Tony J. Caridi

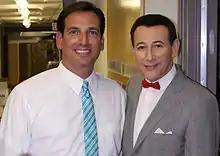
Tony Caridi and Paul Reubens (Pee-Wee Herman) touring the Alamo basement (August 5, 2011).

From 2009 through January 20, 2012, Caridi served as Director of Marketing, Development and Public Relations for the Alamo Mission, employed by the Daughters of the Republic of Texas. He joined the organization during the group's tumultuous period of highly publicized in-fighting between factions of its governing body.